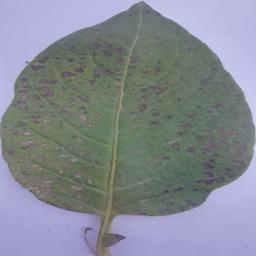
Etiqueta: Tizon_Temprano